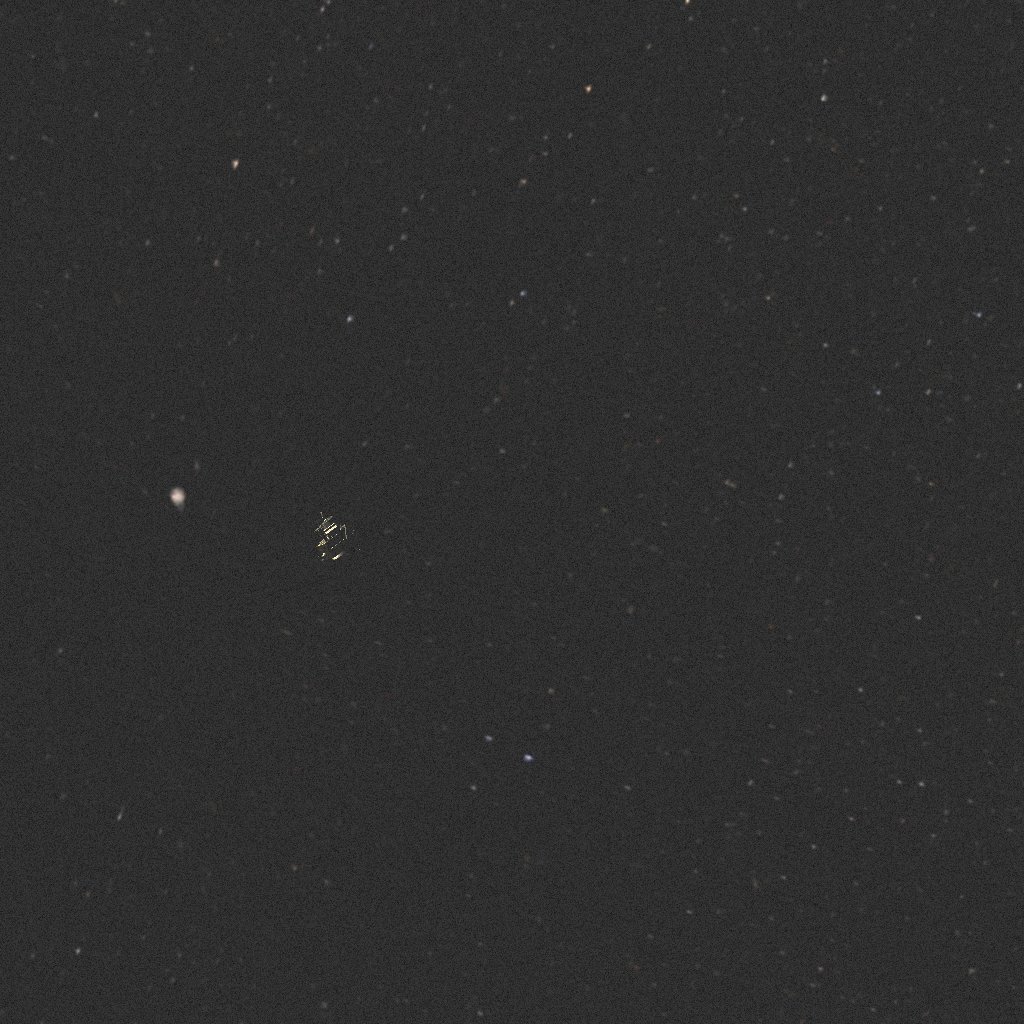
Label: earth_observation_sat_1